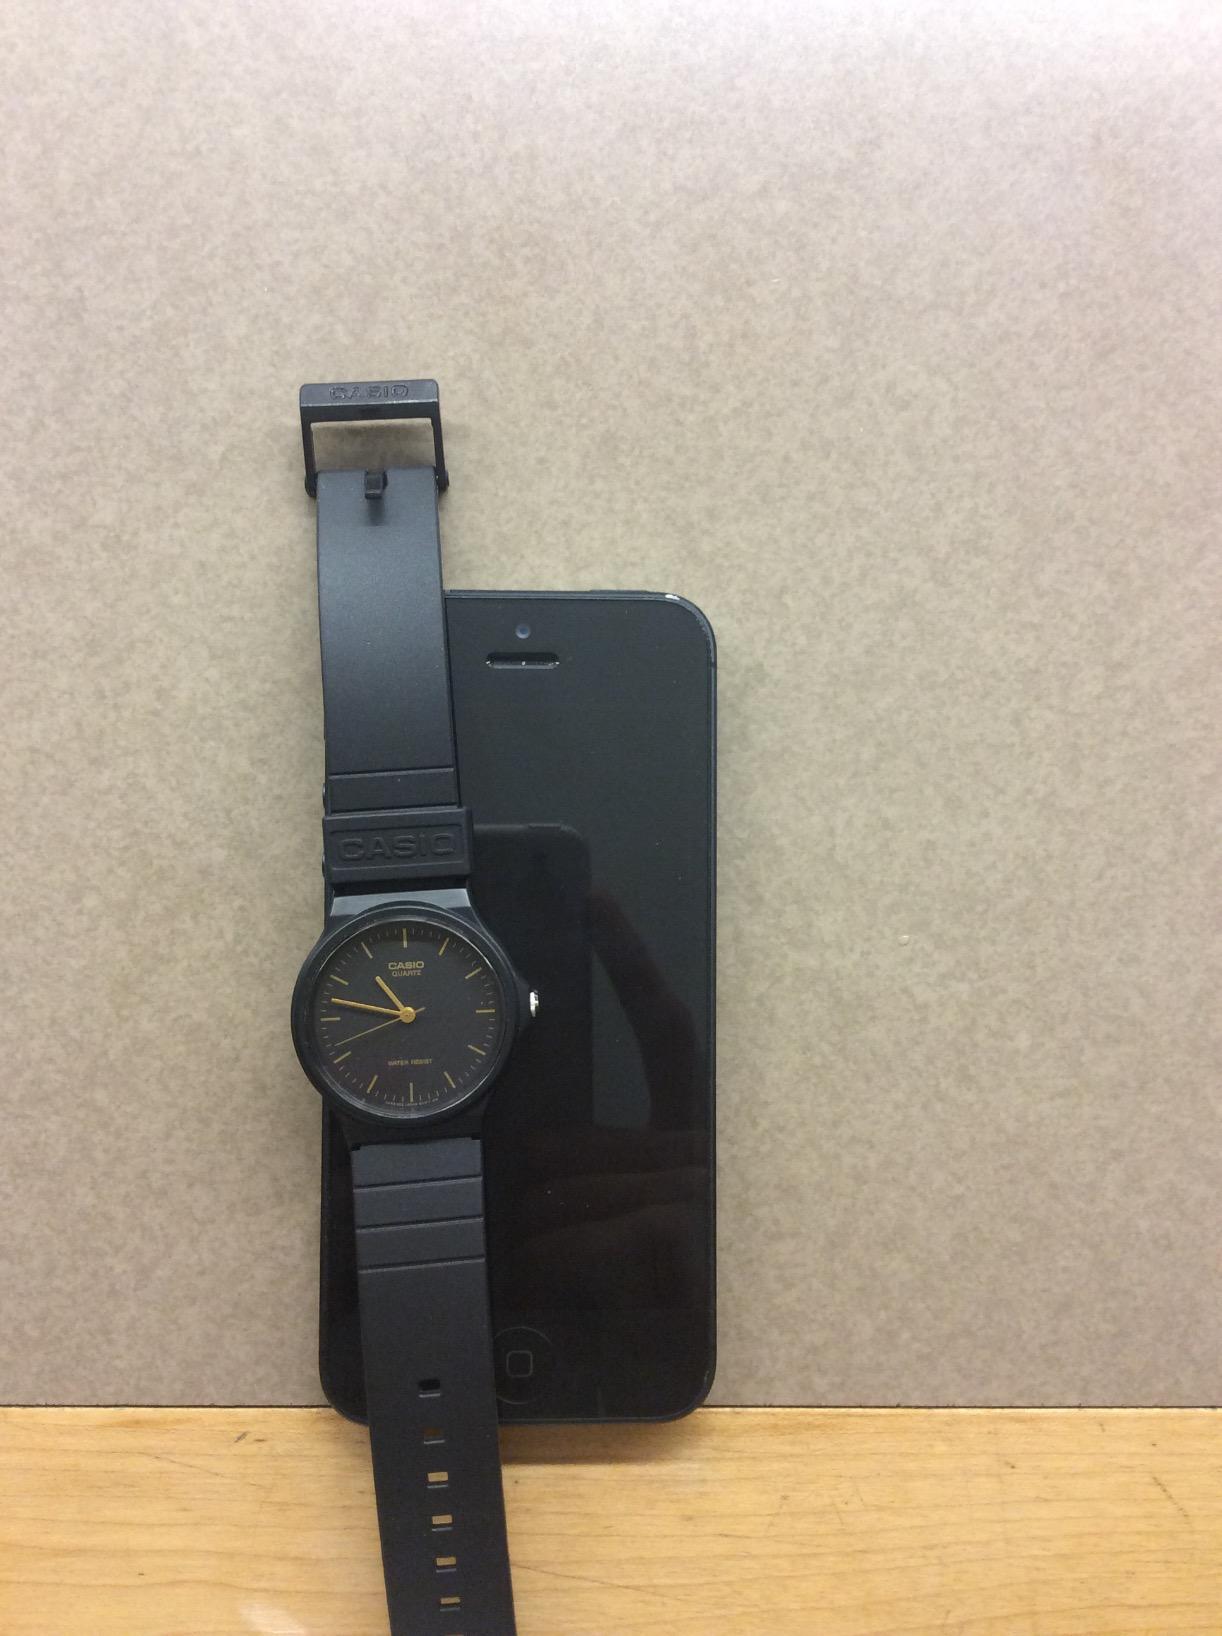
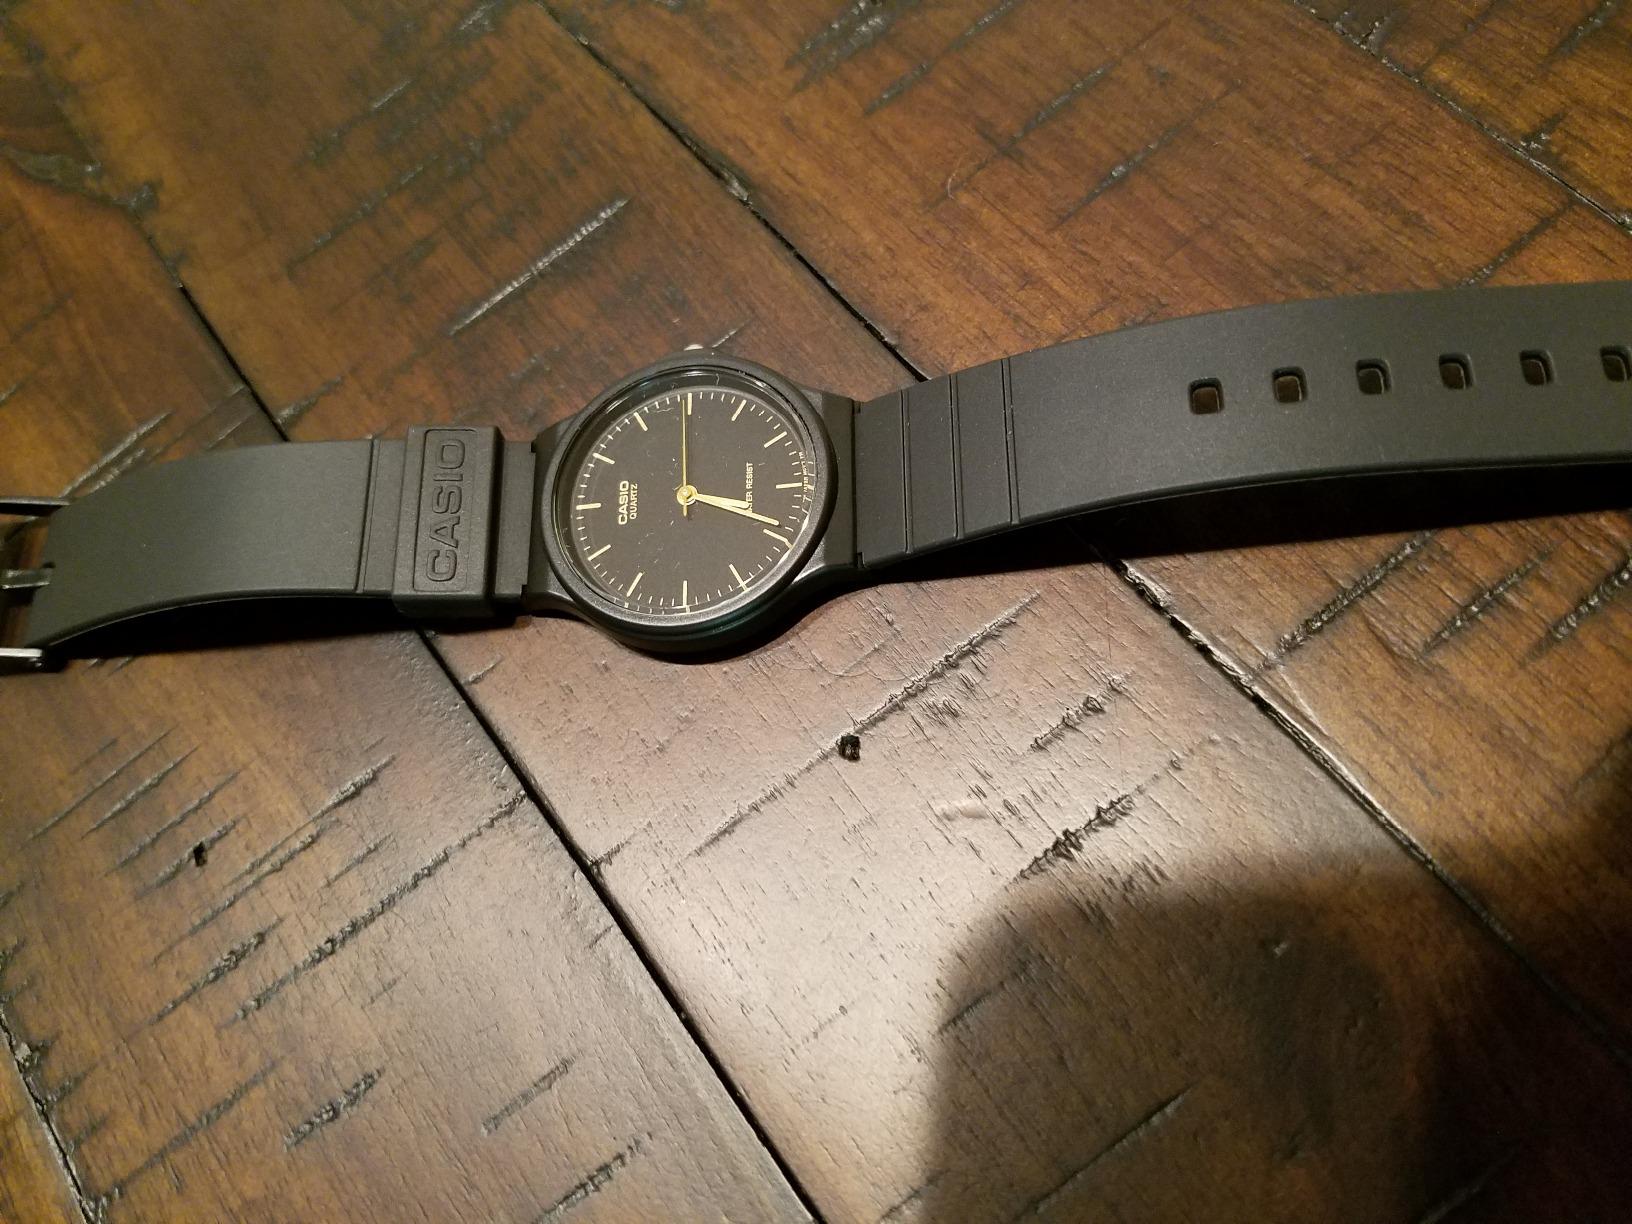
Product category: accessories_watch
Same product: yes